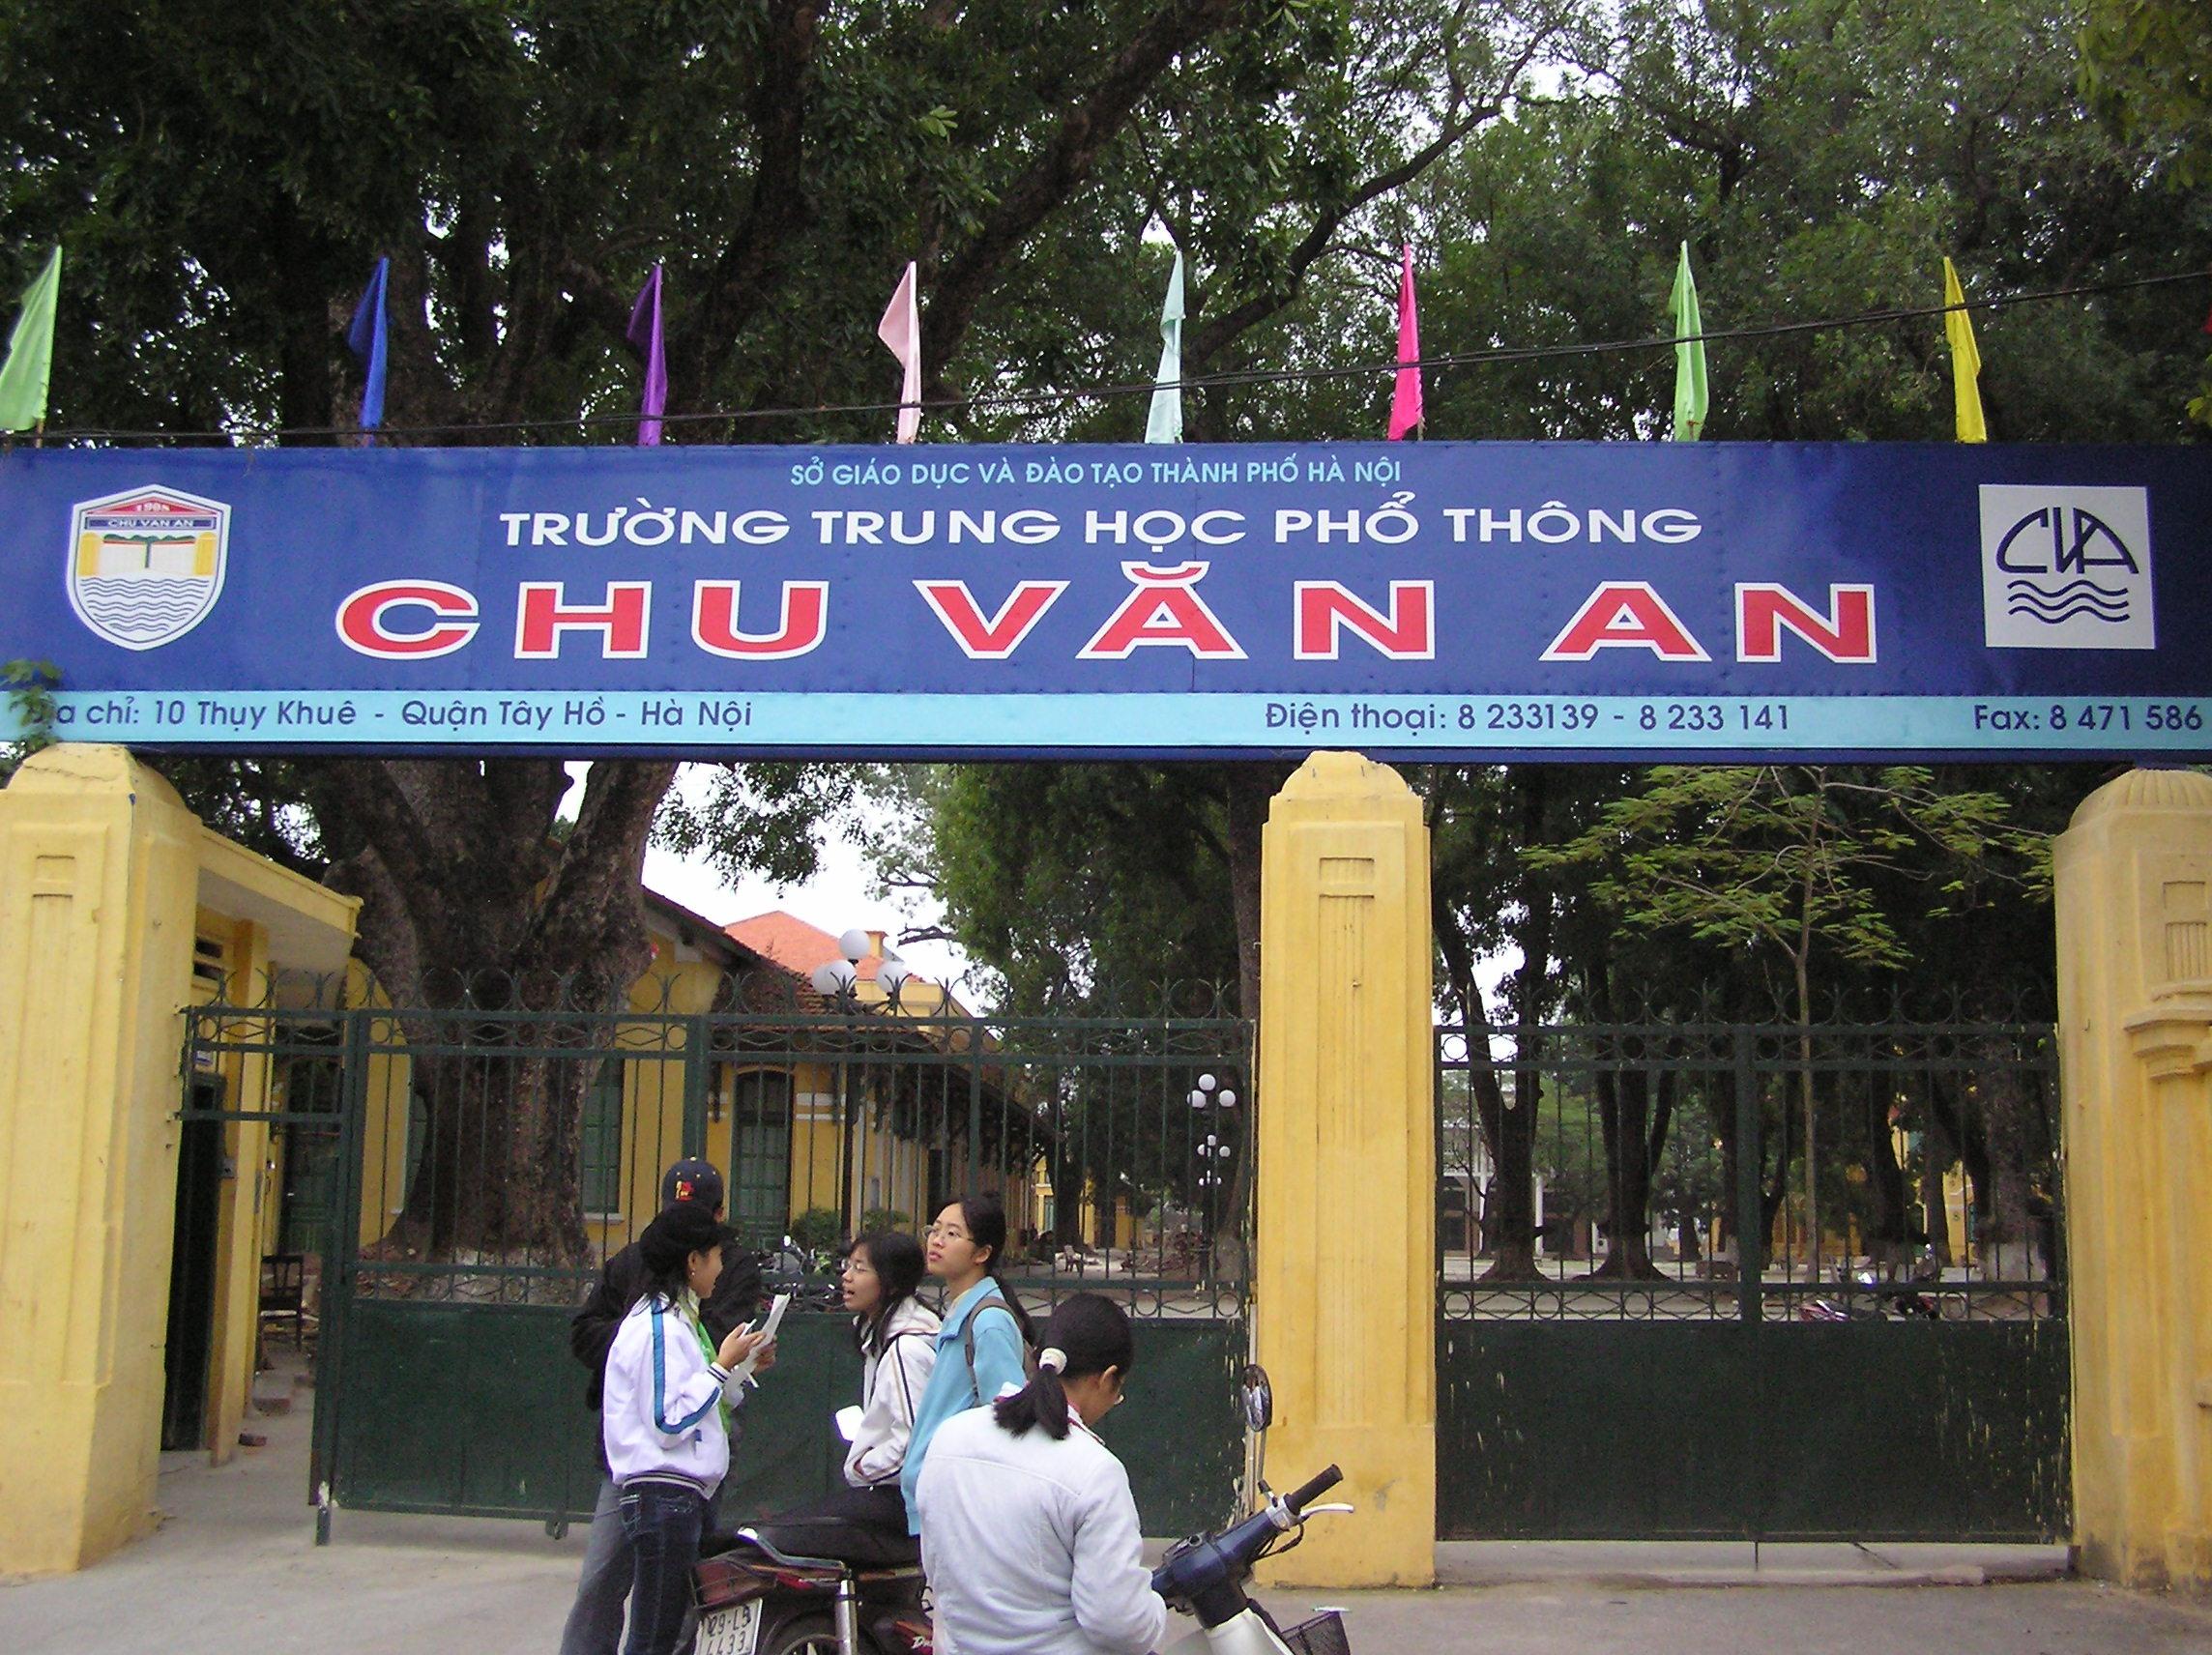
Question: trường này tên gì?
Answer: trường này tên trường trung học phổ thông chu văn an